Datuo station

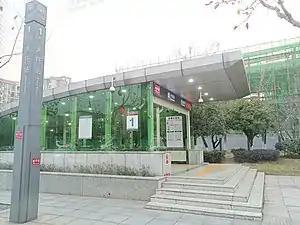
Entrance No. 1 of Datuo Station

Datuo station is a subway station in Tianxin District, Changsha, Hunan, China, operated by the Changsha subway operator Changsha Metro. It entered revenue service on June 28, 2016.